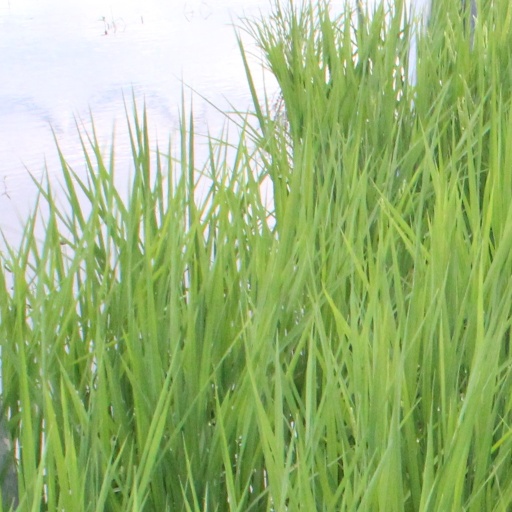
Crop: rice